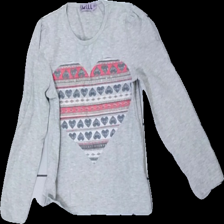
View: front
Type: Top
Category: Children
Brand: Skill
Colors: Black
Material: 60% Cotton 40% Polyester
Pattern: Other
Cut: C-collar
Size: 110
Price range: <50
Recommended usage: Reuse